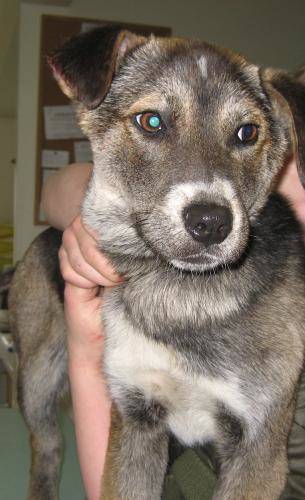
Label: dog